Lombard–Gepid War (567)

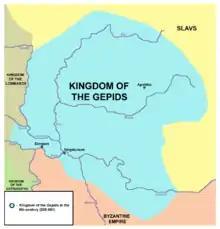
Gepid kingdom (539–551)

In 566, Lombard king Alboin concluded a treaty with the Pannonian Avars, to whom he promised the Gepids' land if they defeated them. The Gepids were destroyed by the Avars and the Lombards in 567. Gepid King Cunimund was killed by Alboin himself. The Avars (led by their khagan Bayan I) subsequently occupied "Gepidia", forming the Avar Khaganate. The Byzantine Emperor intervened and took control of Sirmium (now Sremska Mitrovica, Serbia), also giving refuge to Gepid leader Usdibad, although the rest of Gepidia was taken by the Avars. Gepid military strength was significantly reduced; according to H. Schutz (2001) many of them joined Lombard ranks, while the rest took to Constantinople (the Byzantine Empire). According to R. Collins (2010) the remnants were absorbed either by the Avars or Lombards. Although later Lombard sources claim they had a central role in this war, it is clear from contemporary Byzantine sources that the Avars had the principal role. The Gepids disappeared and the Avars took their place as a Byzantine threat. The Lombards disliked their new neighbours and decided to leave for Italy, forming the Kingdom of the Lombards.